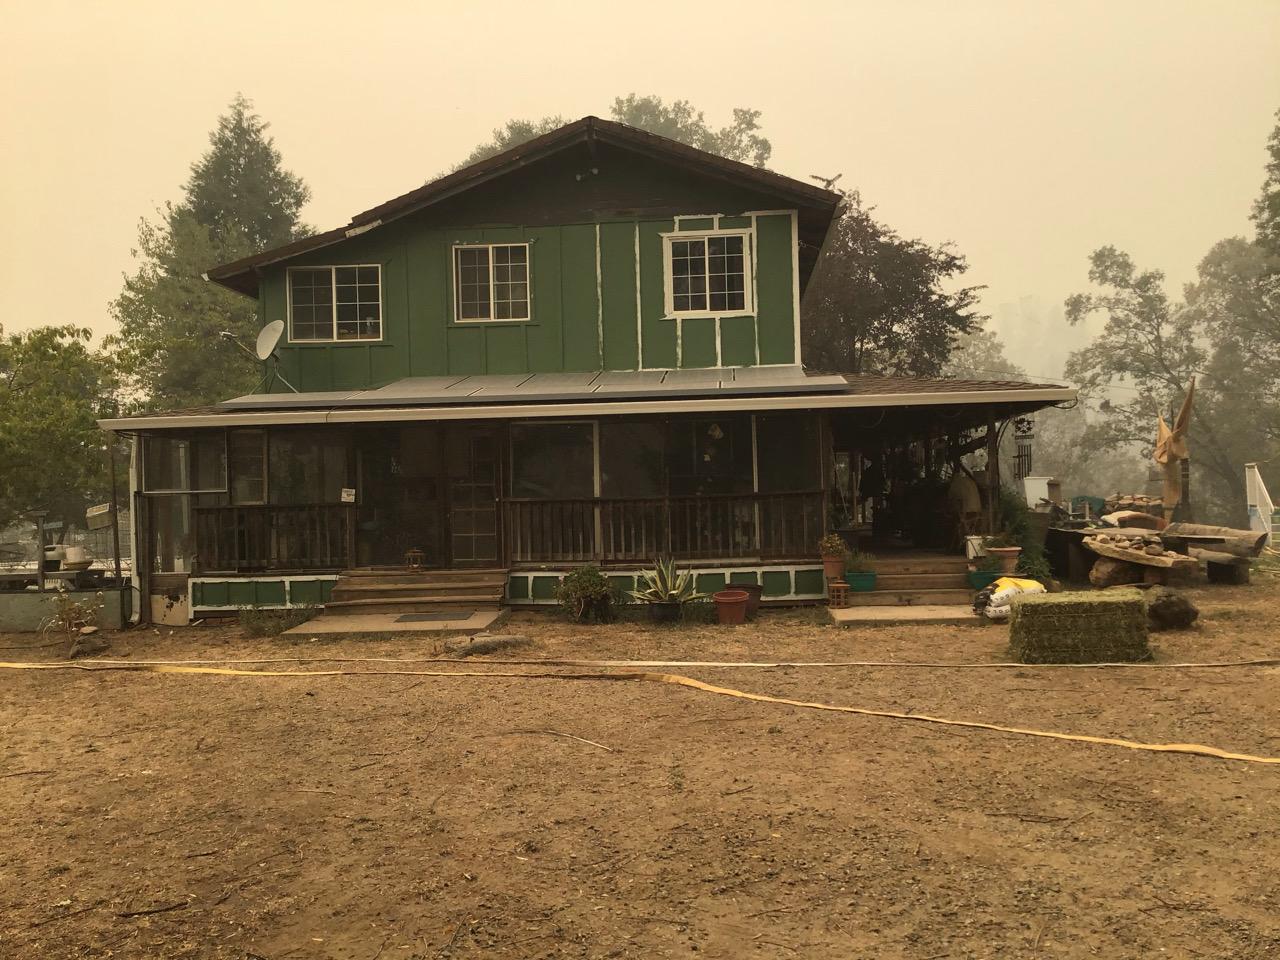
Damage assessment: no_damage